Meghe Dhaka Tara (1960 film)

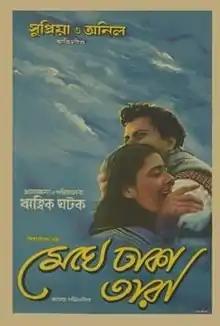
A poster for "Meghe Dhaka Tara"

Meghe Dhaka Tara ( "Mēghē Ḍhākā Tārā", lit. "The Cloud-Capped Star") is a 1960 film written and directed by Ritwik Ghatak, based on a social novel by Shaktipada Rajguru with the same title. It stars Supriya Choudhury, Anil Chatterjee, Gita Dey, Bijon Bhattacharya, Niranjan Roy, and Gyanesh Mukherjee. It was part of a trilogy consisting of "Meghe Dhaka Tara" (1960), "Komal Gandhar" (1961), and "Subarnarekha" (1962), all dealing with the aftermath of the Partition of Bengal during the Partition of India in 1947 and the refugees coping with it.